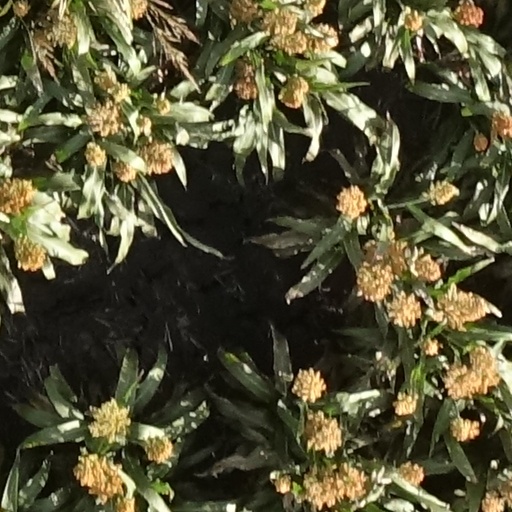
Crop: sorghum